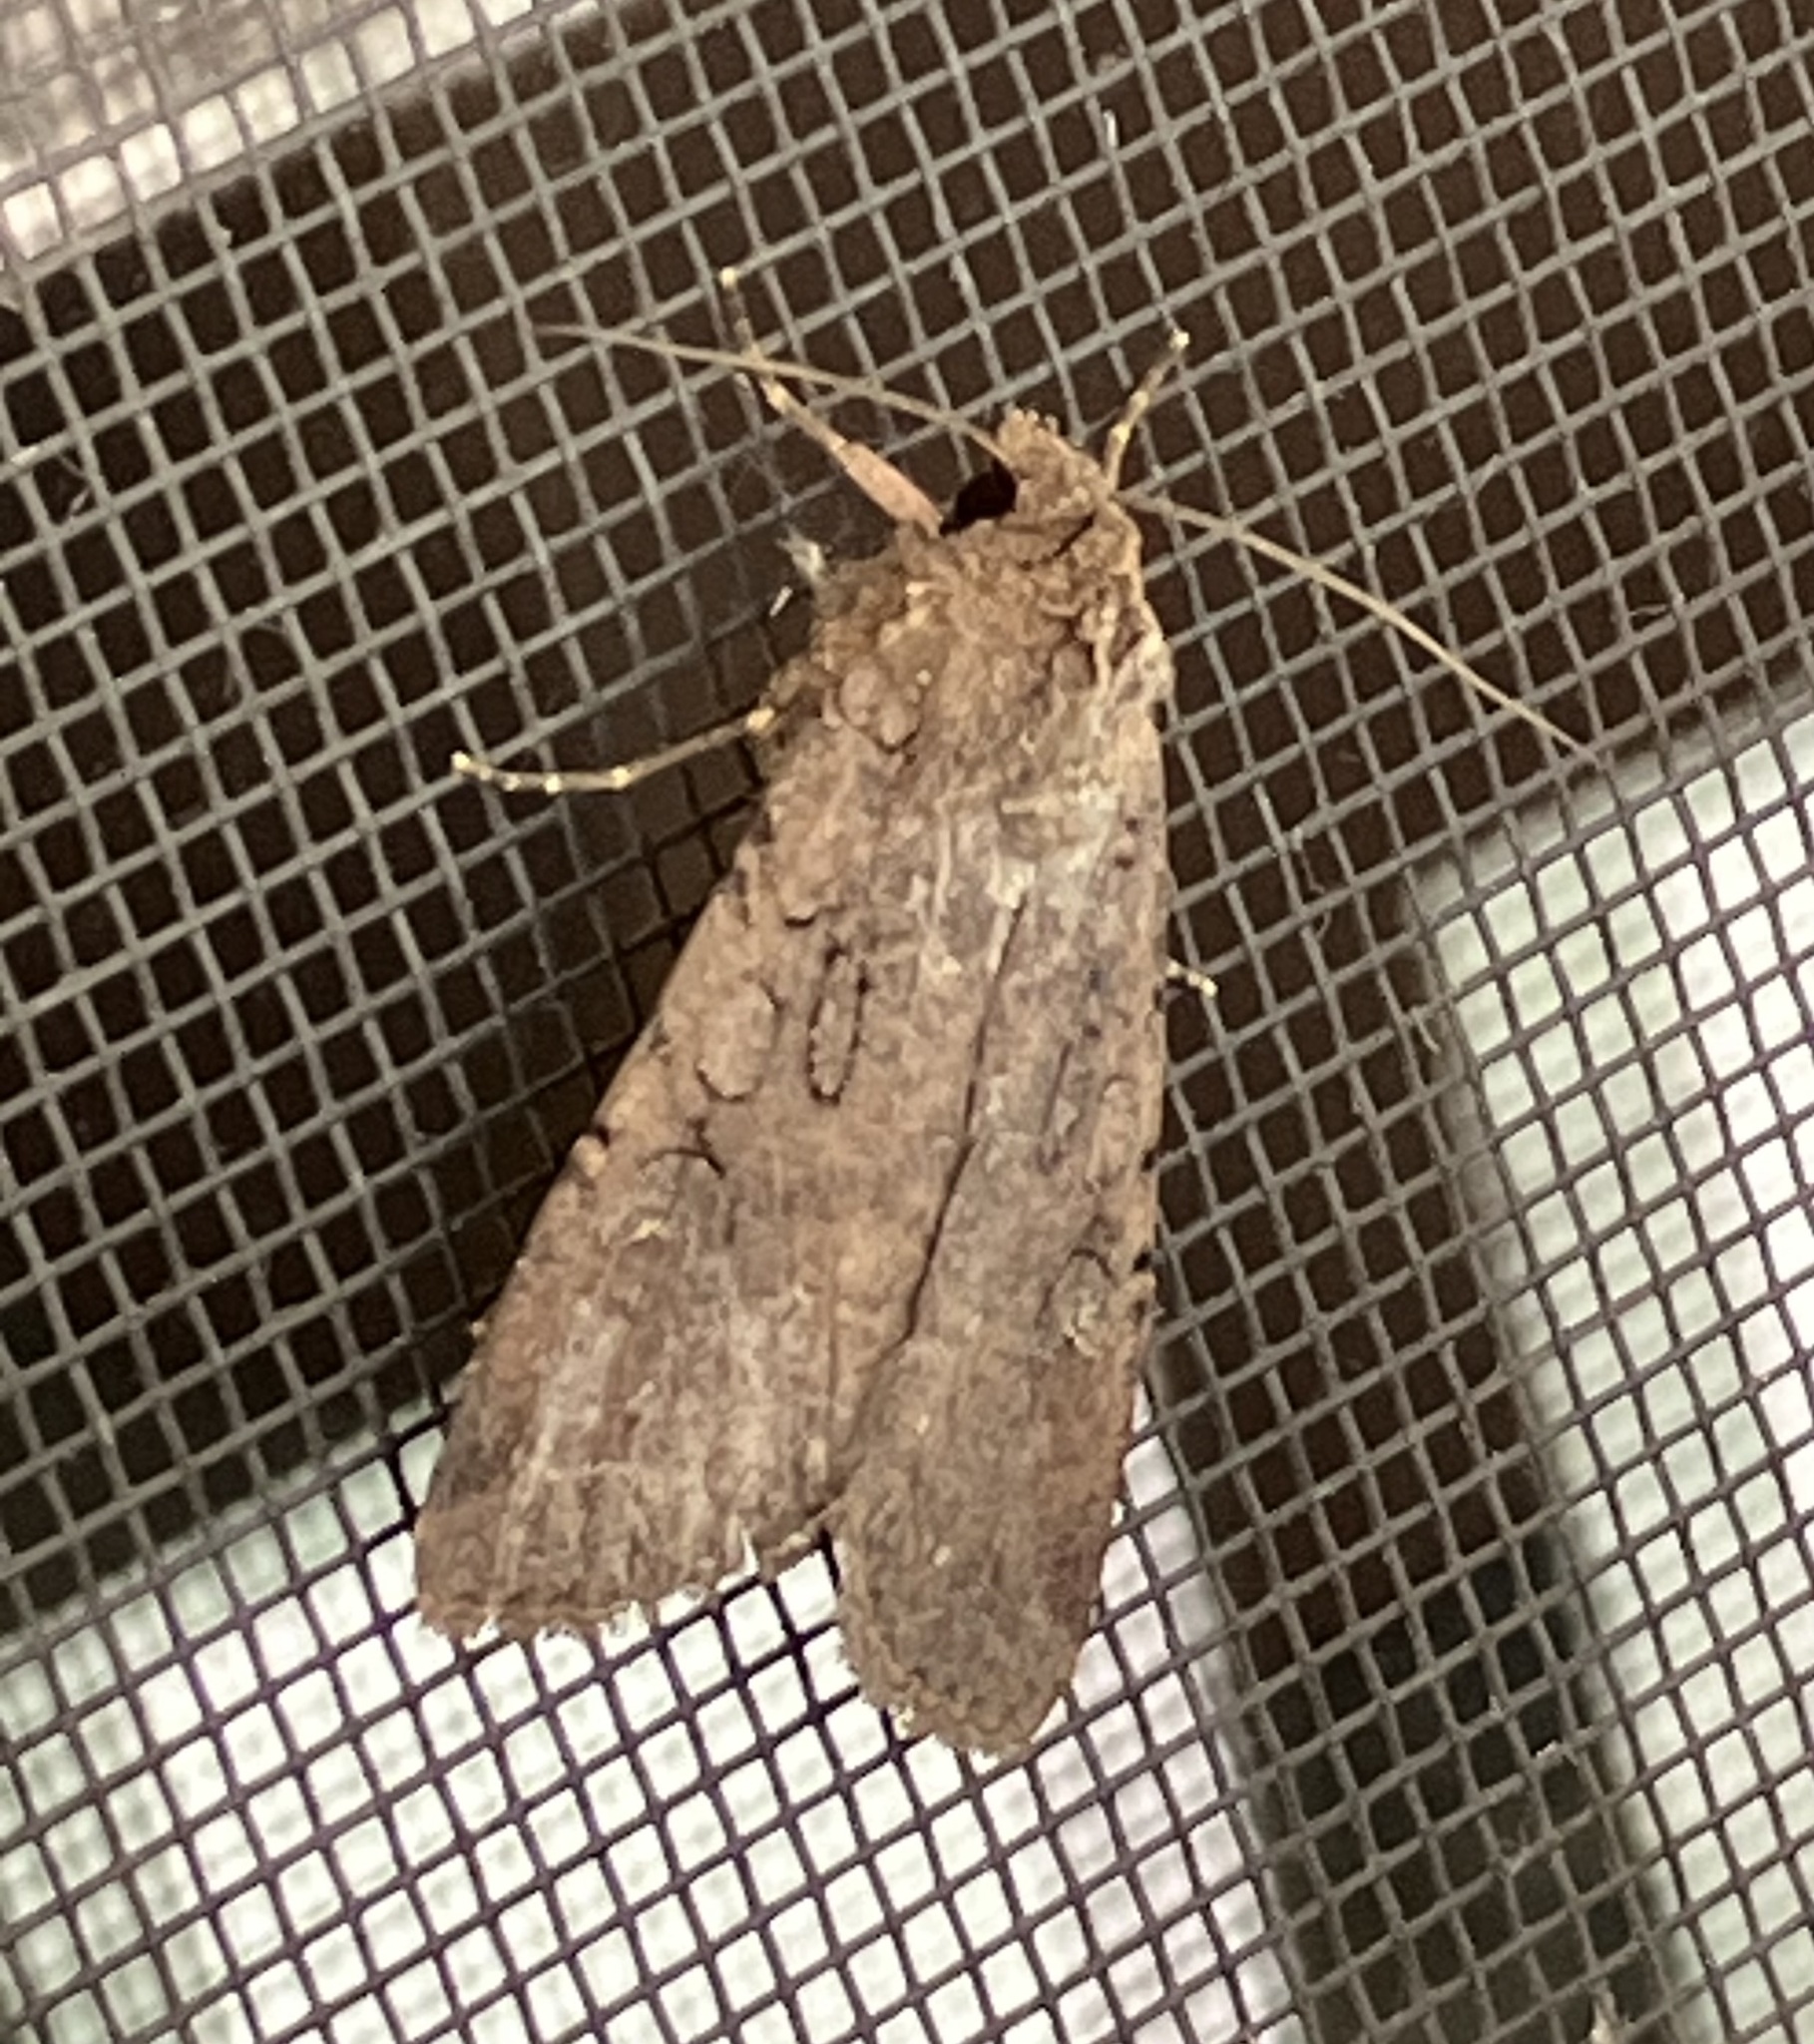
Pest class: cutworms